Neuwilen

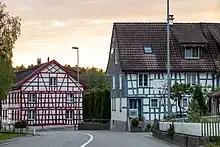
Timber-framed houses at the main street

In 1996 the municipality was merged with the other, neighboring municipalities Alterswilen, Altishausen, Dotnacht, Ellighausen, Hugelshofen, Lippoldswilen and Siegershausen to form a new and larger municipality Kemmental.